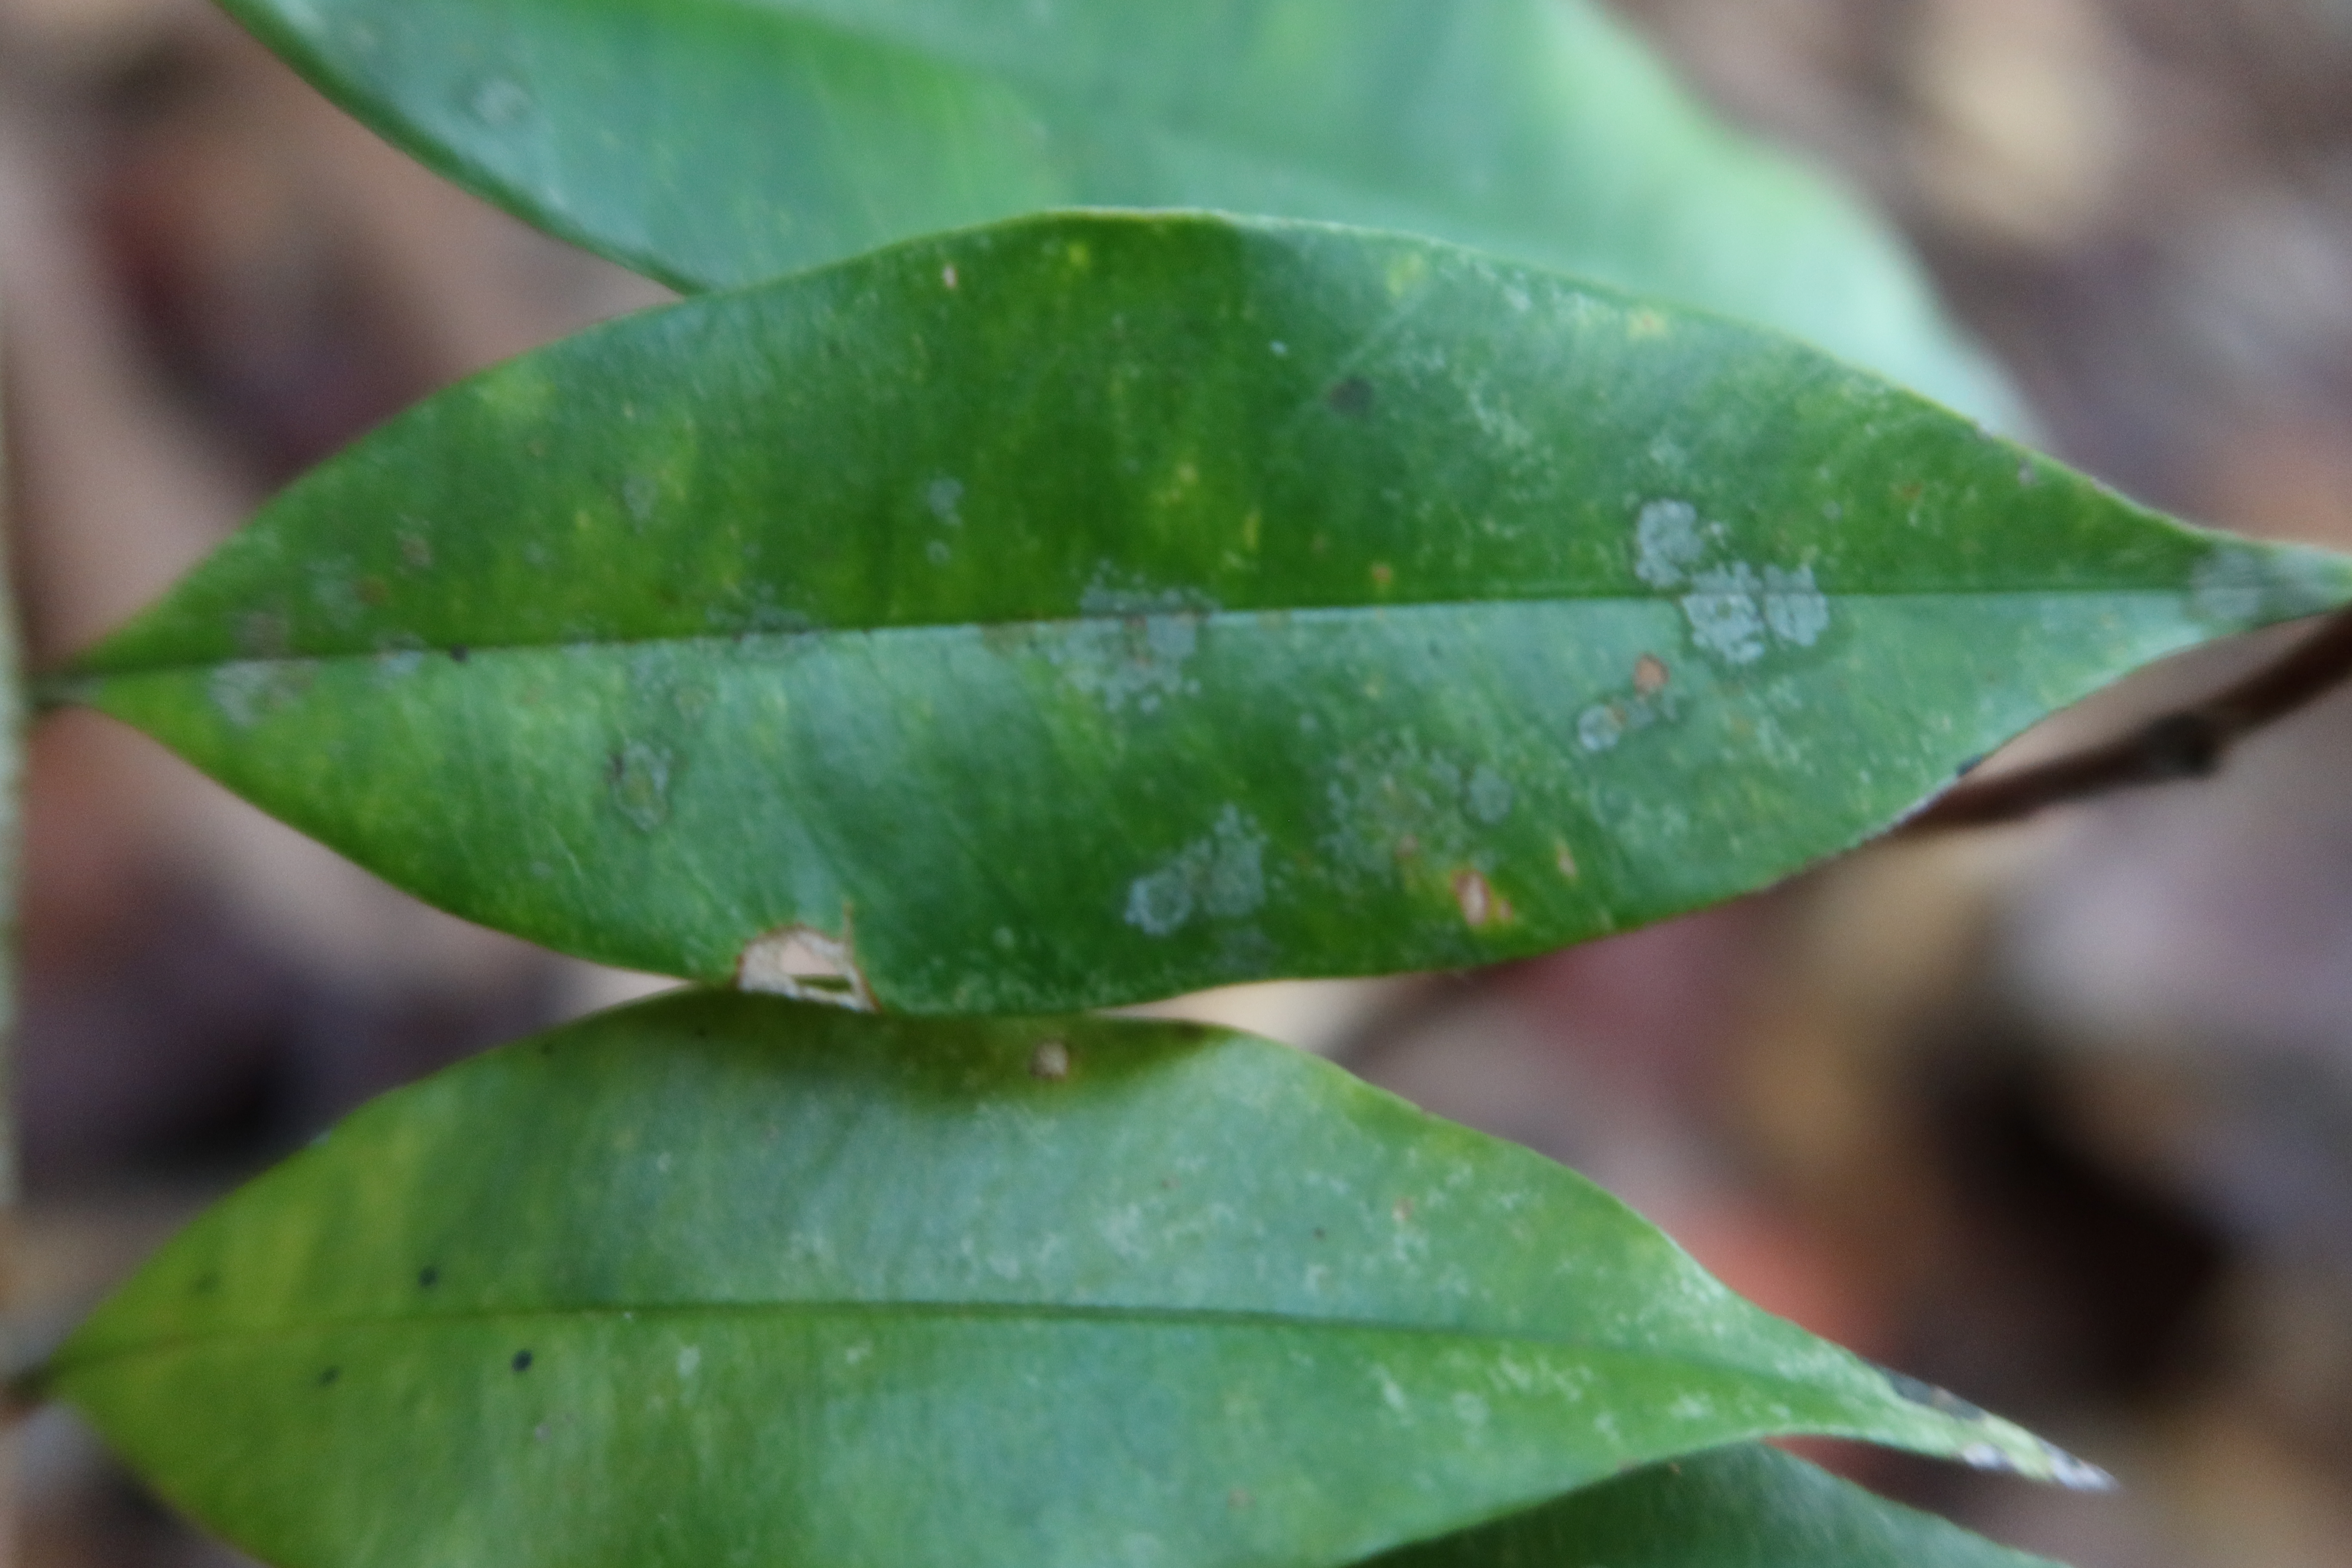
Label: Black spots